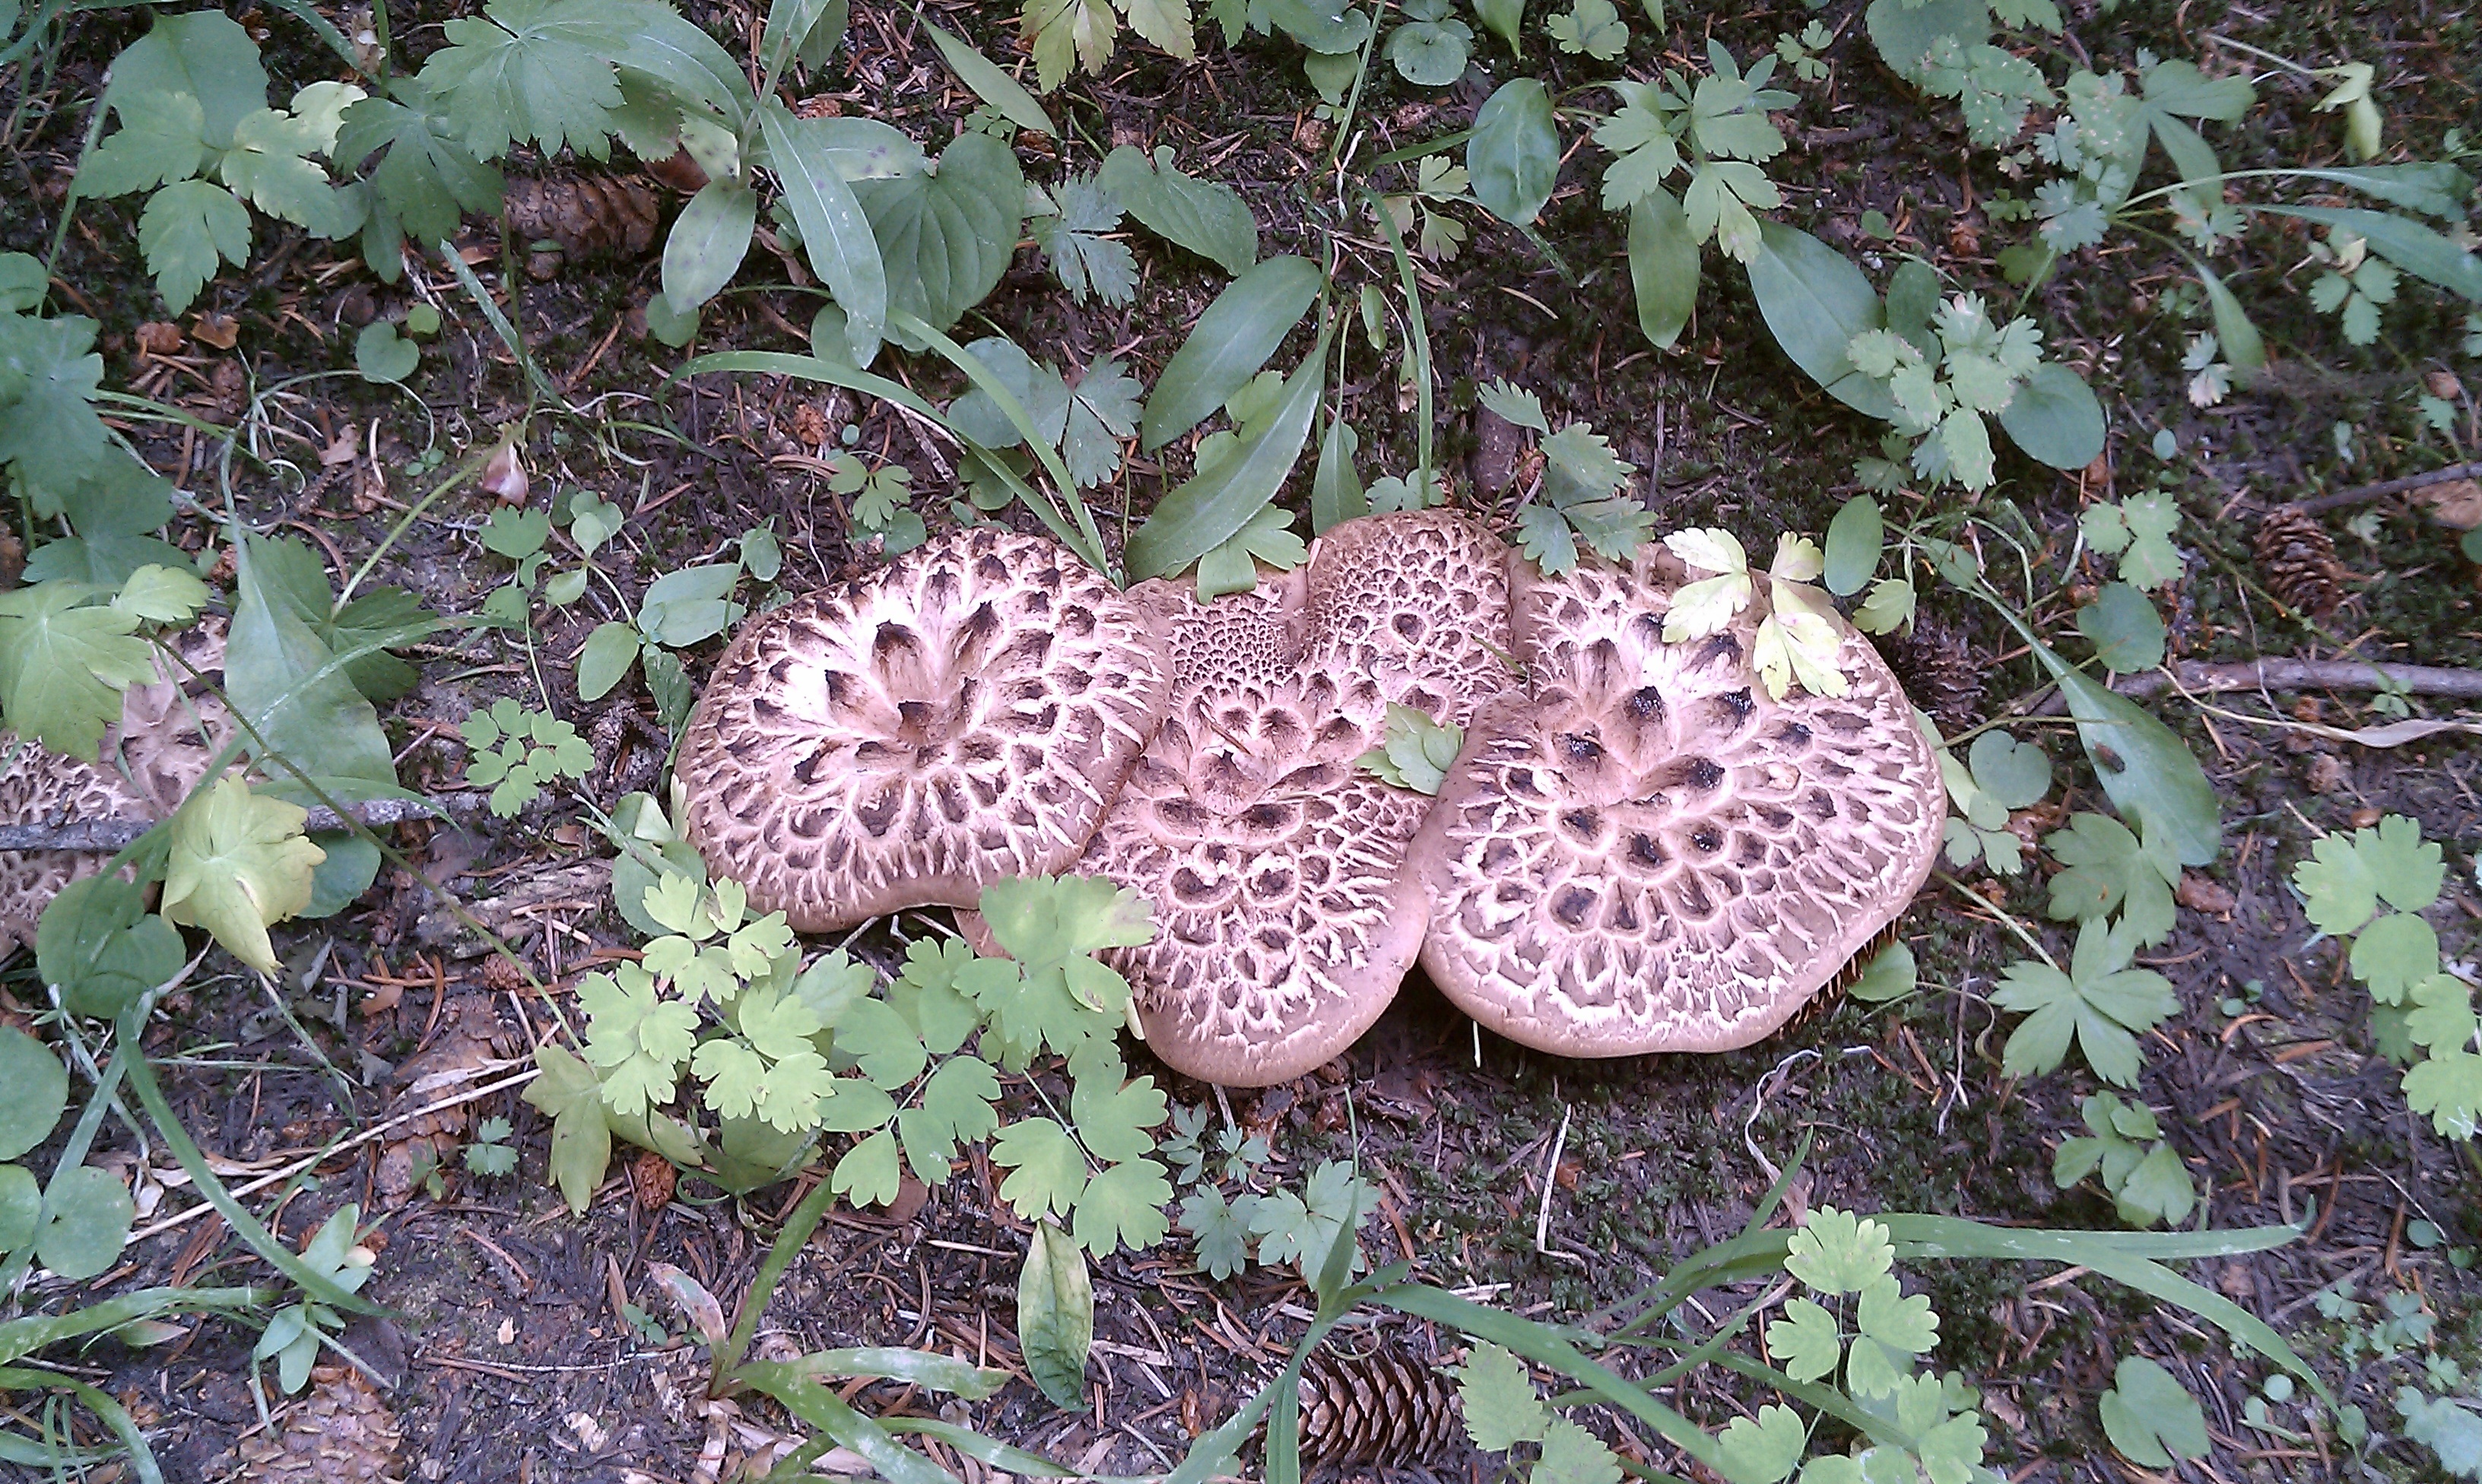
wing, plant, leaf, flower, autumn, botany, mushroom, garden, flora, wildflower, woodland, hawks, land plant